1907 World Series

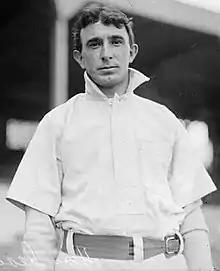
Cubs catcher Johnny Kling

George Mullin, who both won and lost 20 games for Detroit in the regular season, and who had walked over 100 batters in each of his last five seasons, issued a bases-loaded walk in the bottom of the second, matching the Tiger run in the top of the inning and tying the score at 1–1. Chicago scored two more in the fourth on a single, sacrifice bunt, RBI single, stolen base and double to take a 3–1 lead. Jack Pfiester, while allowing ten hits, benefited from two double plays and three caught-stealings by battery-mate Johnny Kling and was the winning pitcher for the Cubs. Joe Tinker scored a run and drove in another in Game 2 after being pinch-hit for in the ninth inning of Game 1.